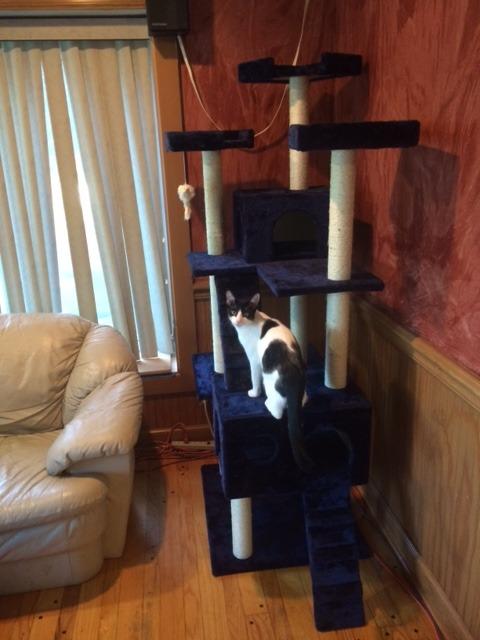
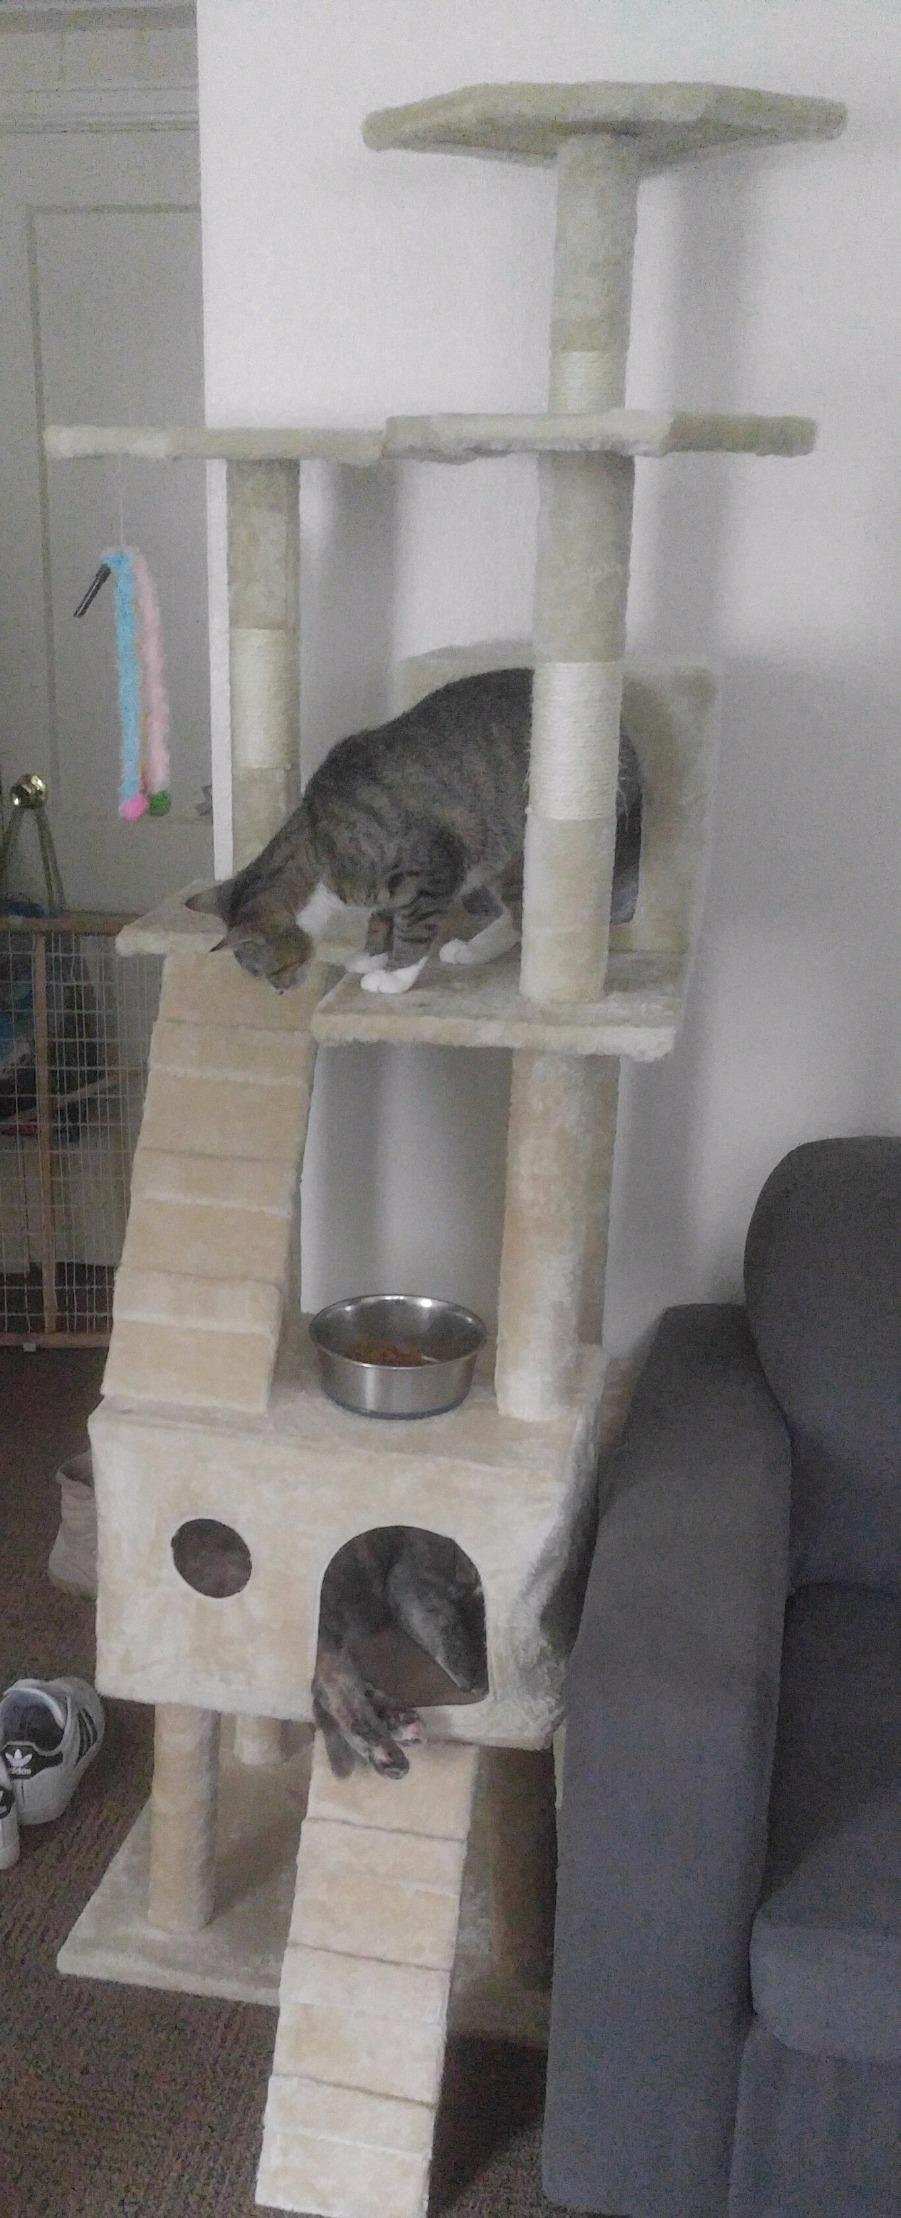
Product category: items_cat tree
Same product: no